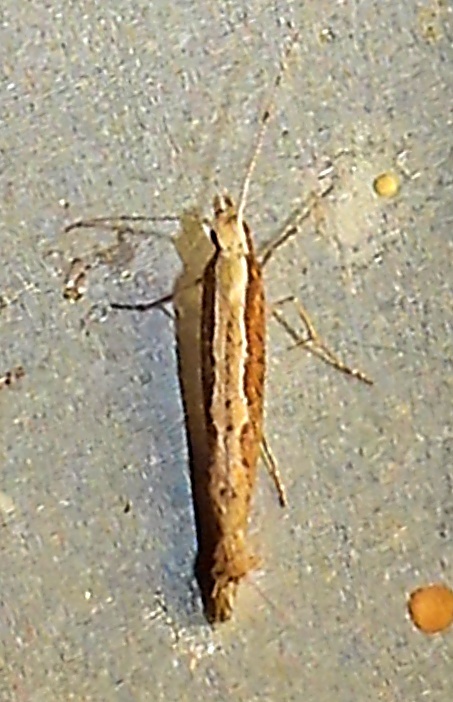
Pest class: diamondback_moth